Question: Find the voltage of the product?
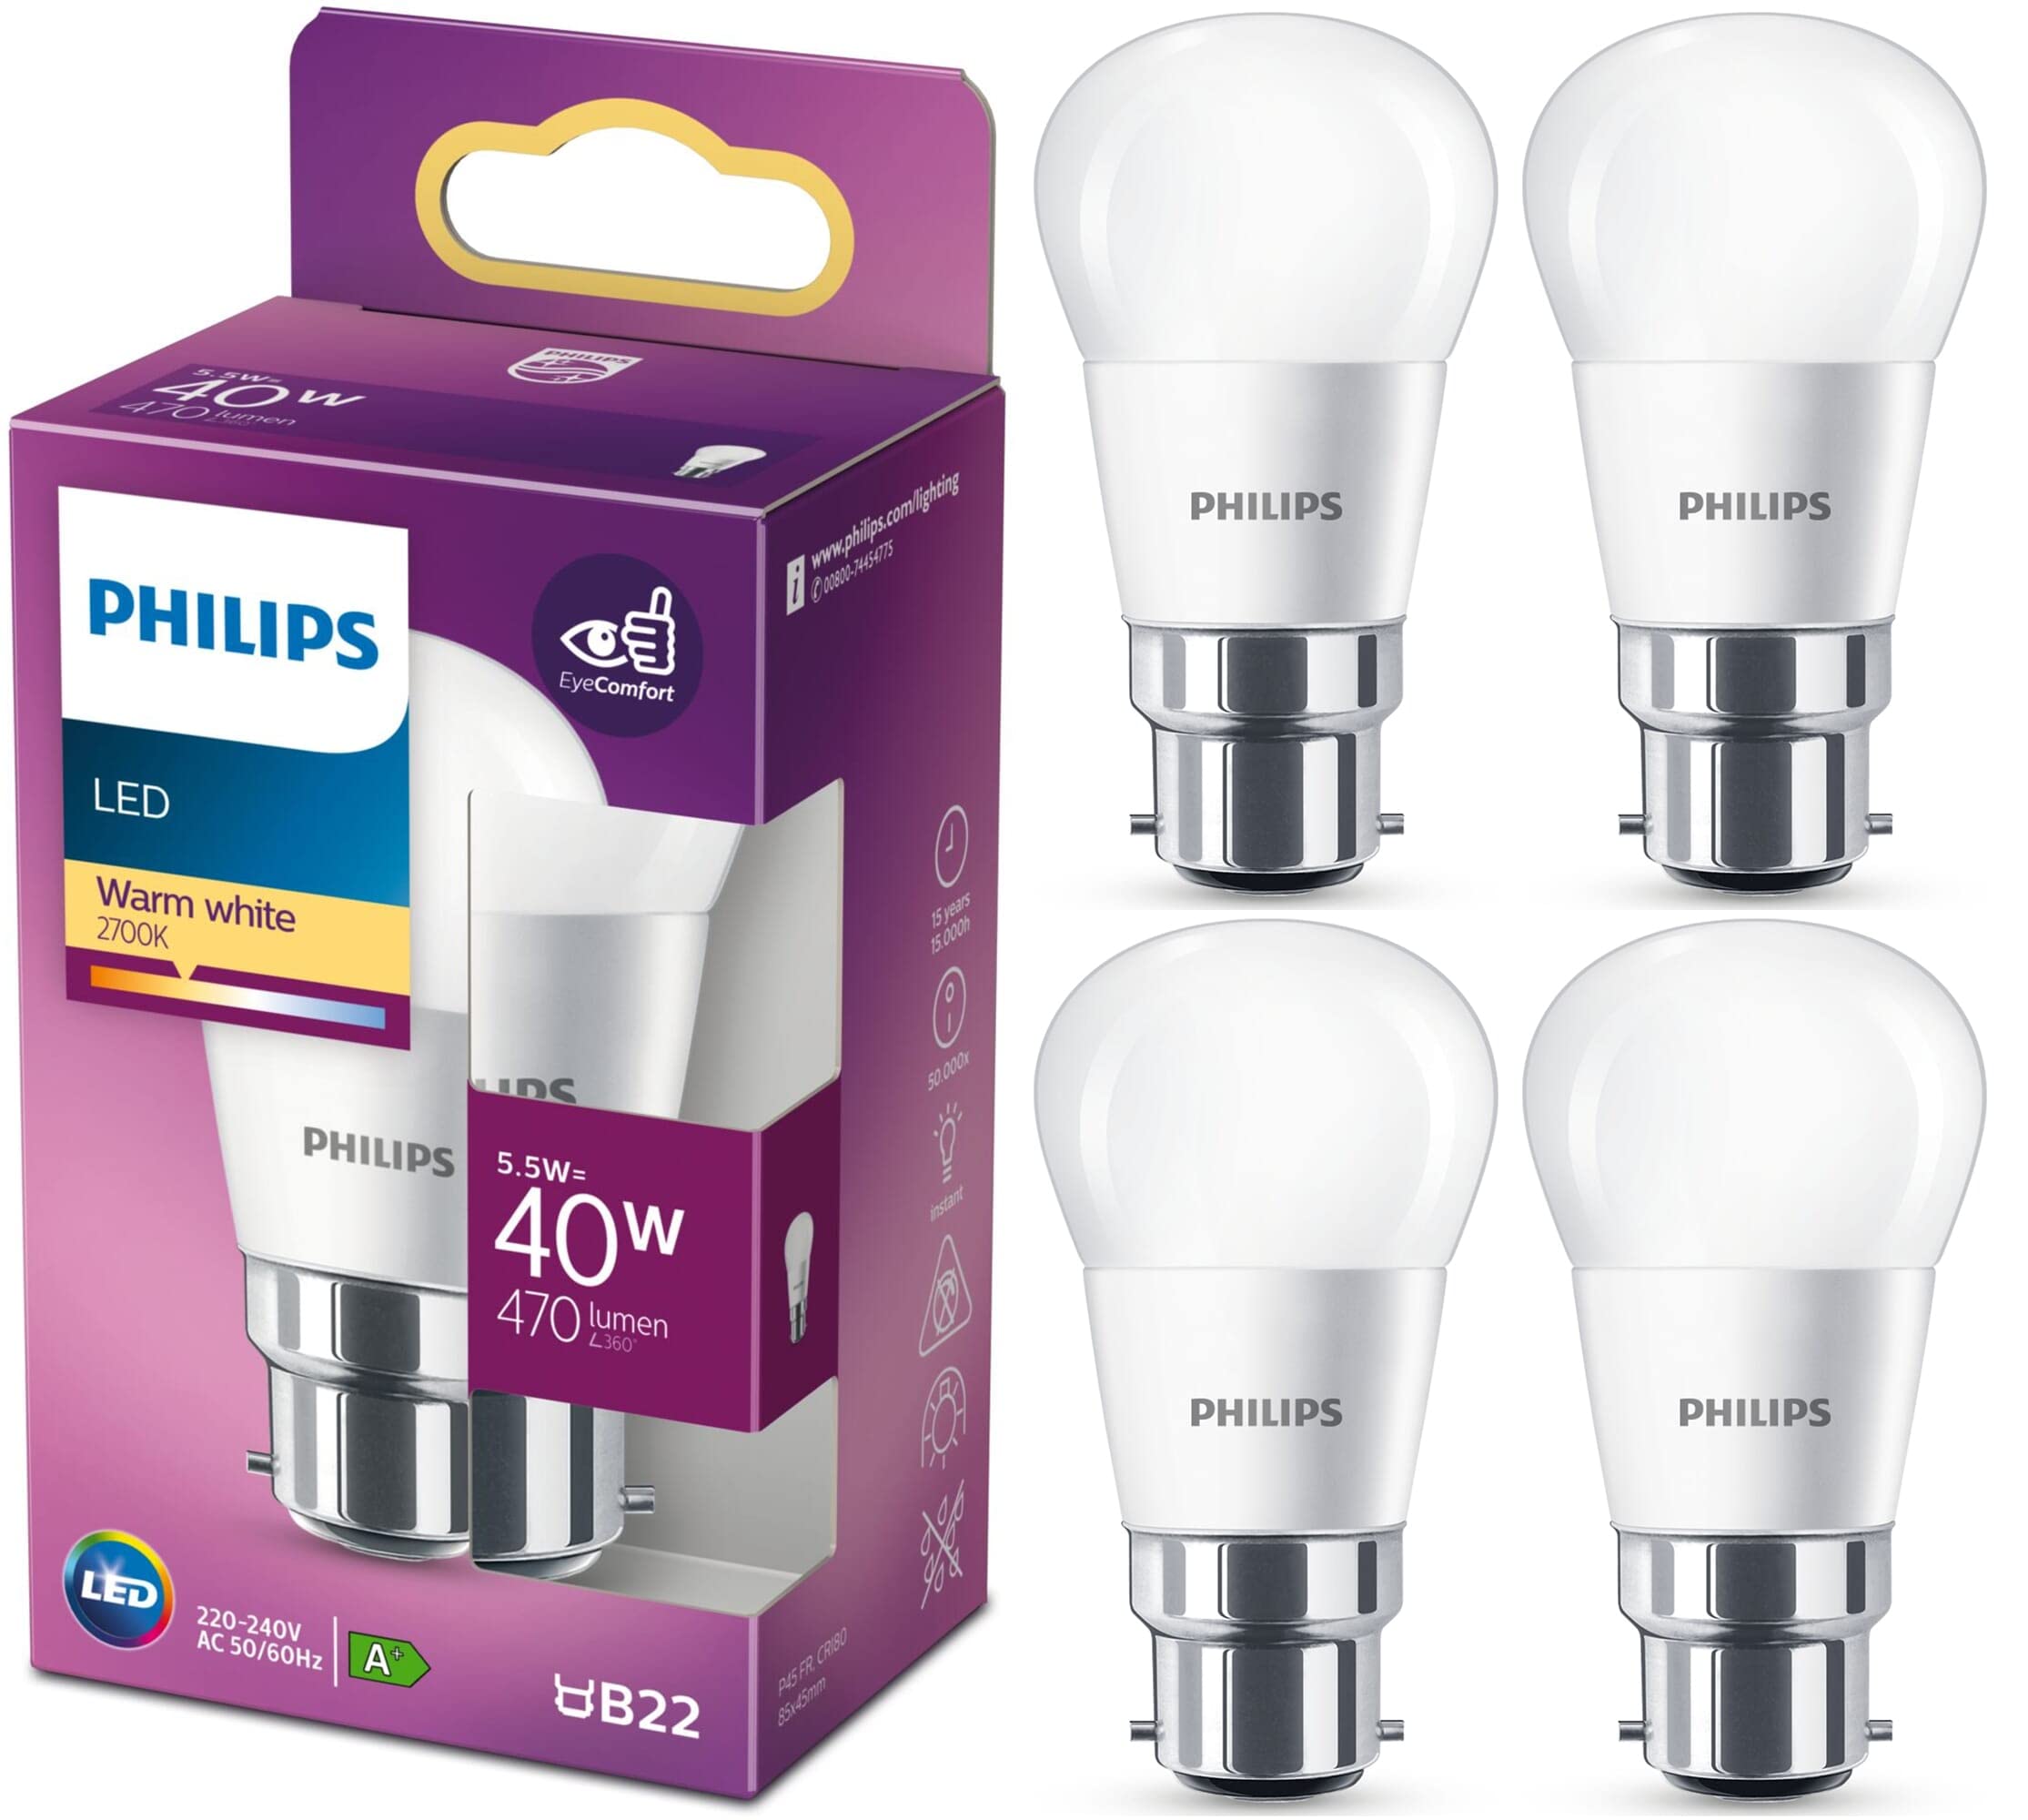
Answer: [220.0, 240.0] volt